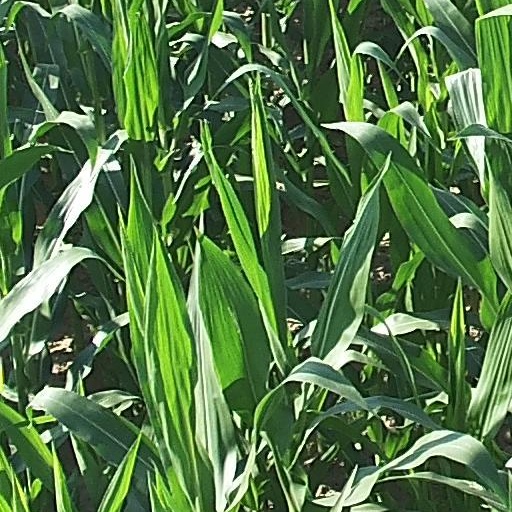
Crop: maize; corn